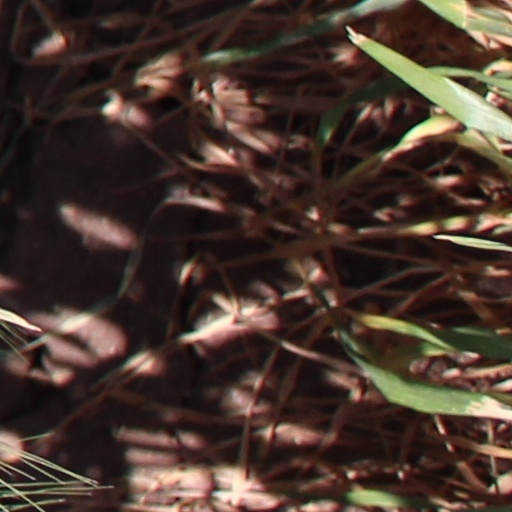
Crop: wheat